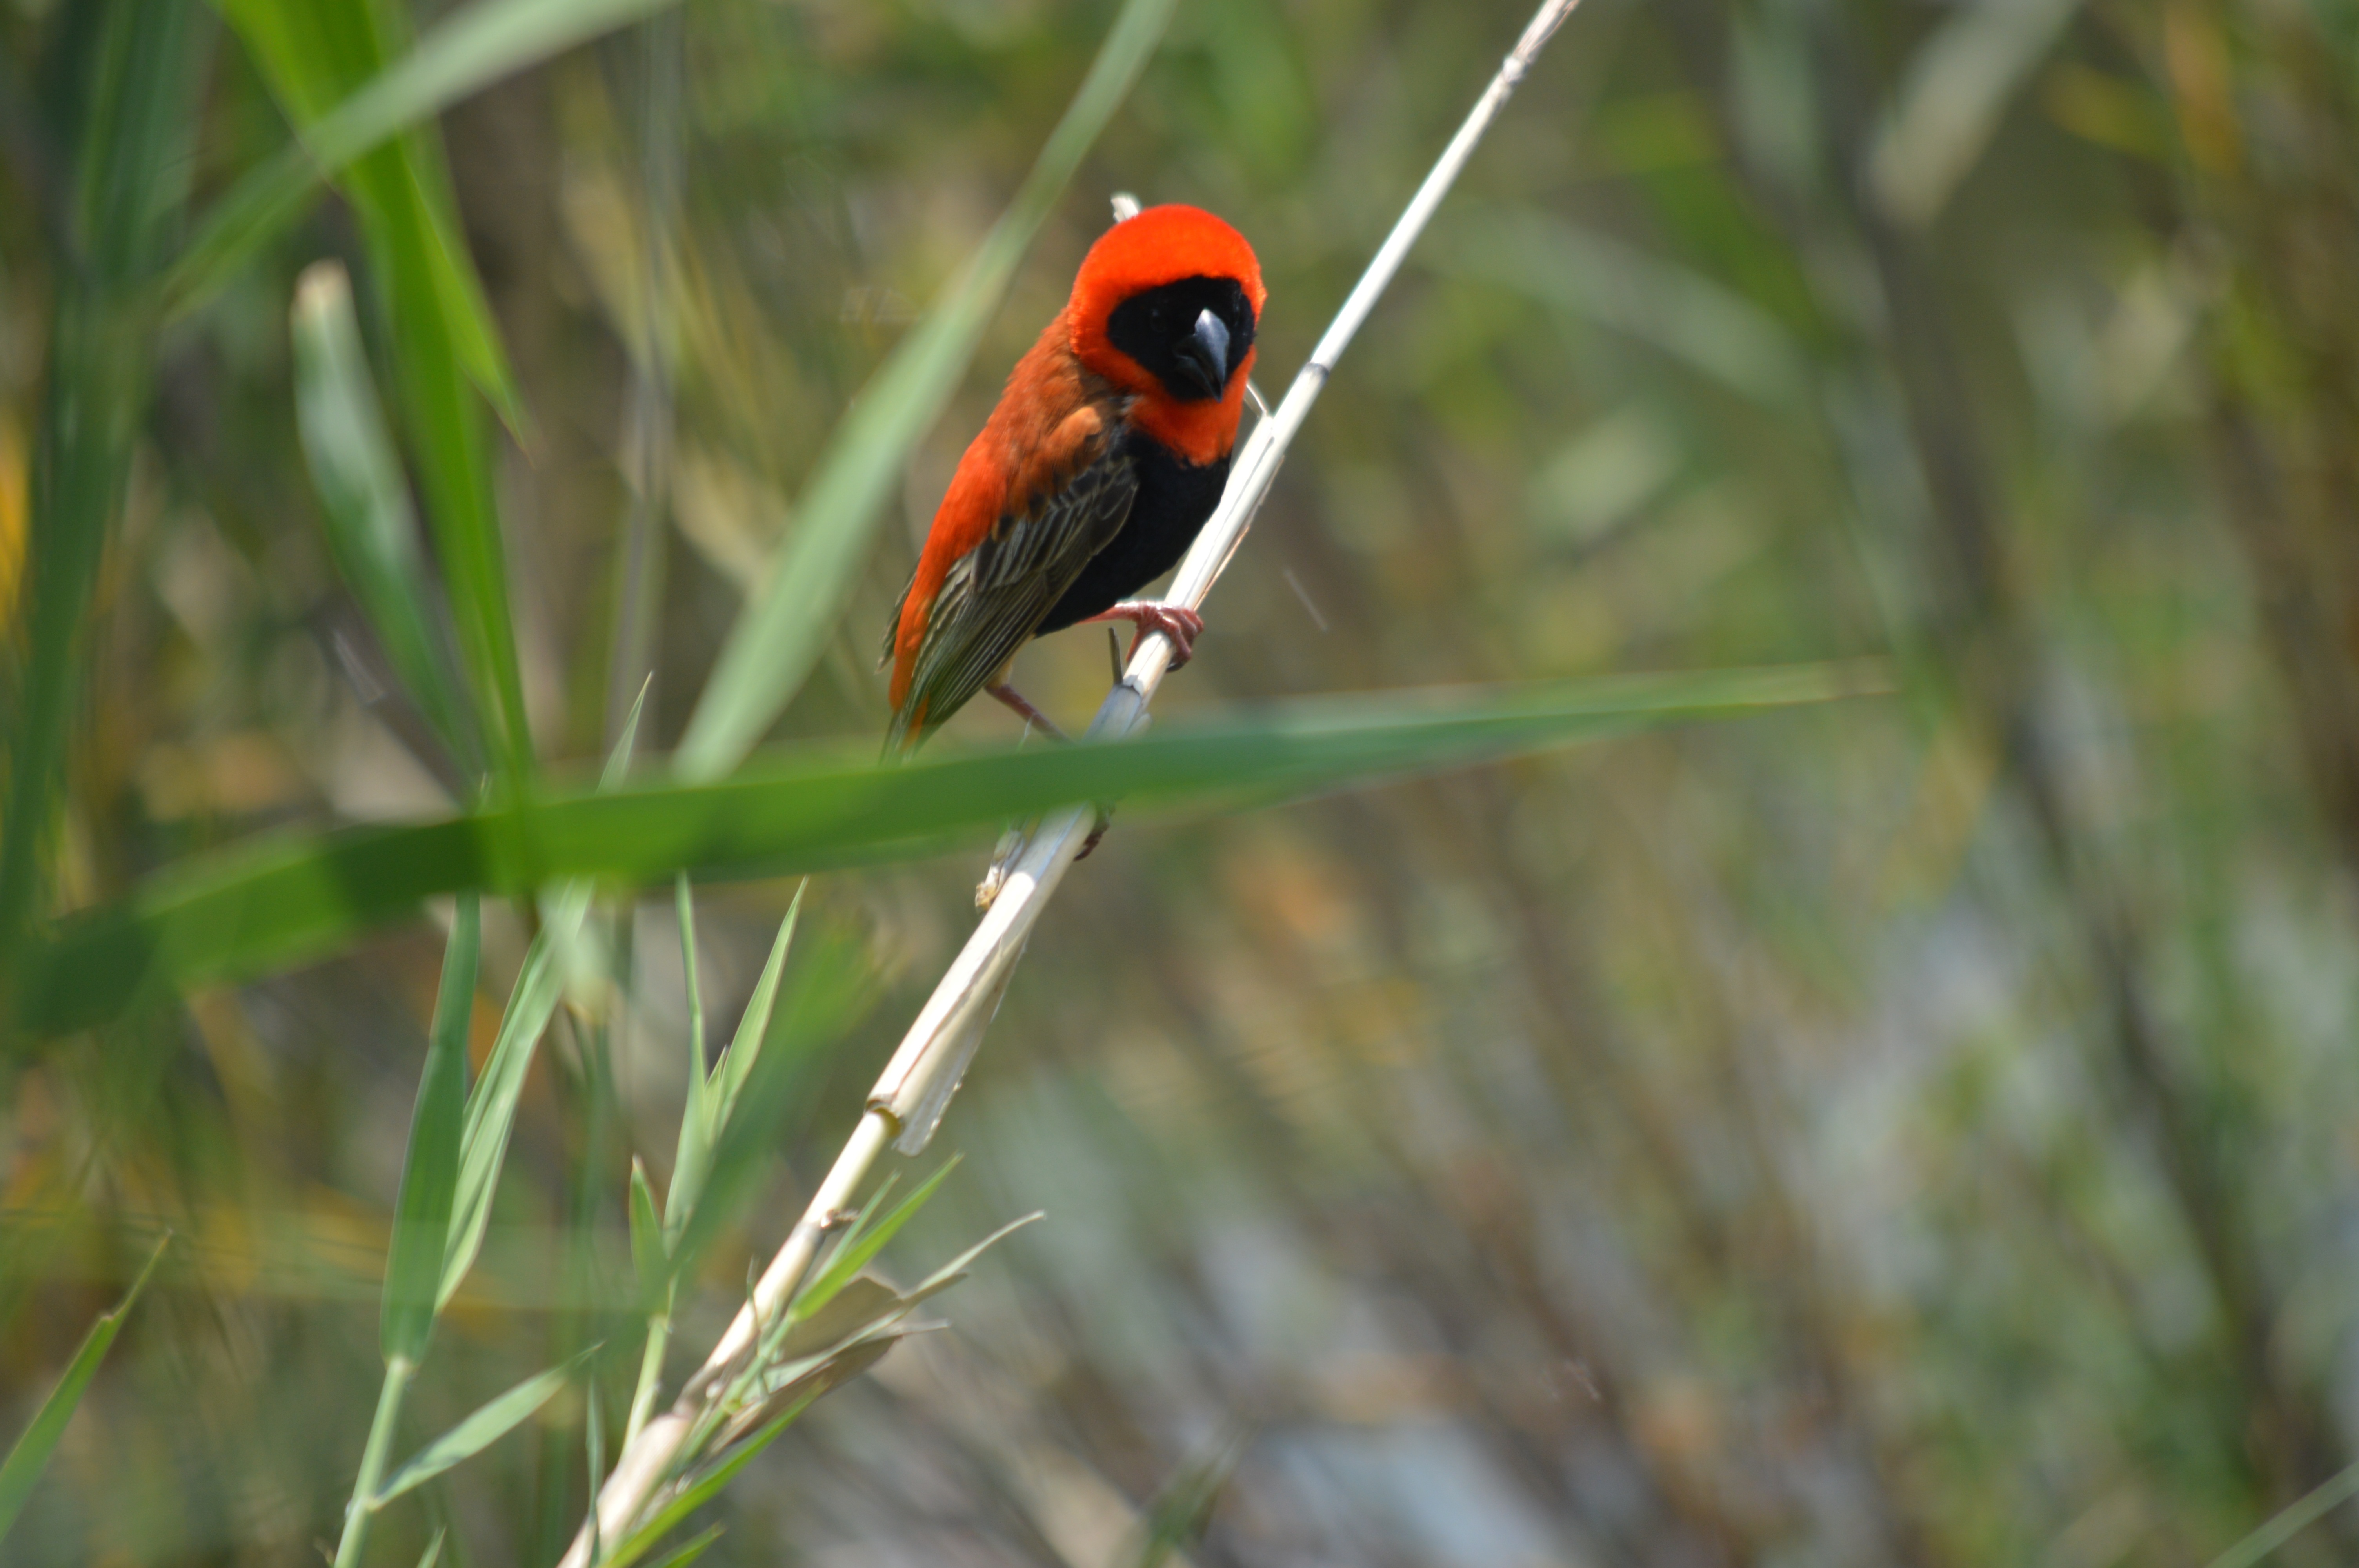
nature, branch, bird, flower, wildlife, green, beak, fauna, vertebrate, perching bird, red weaver